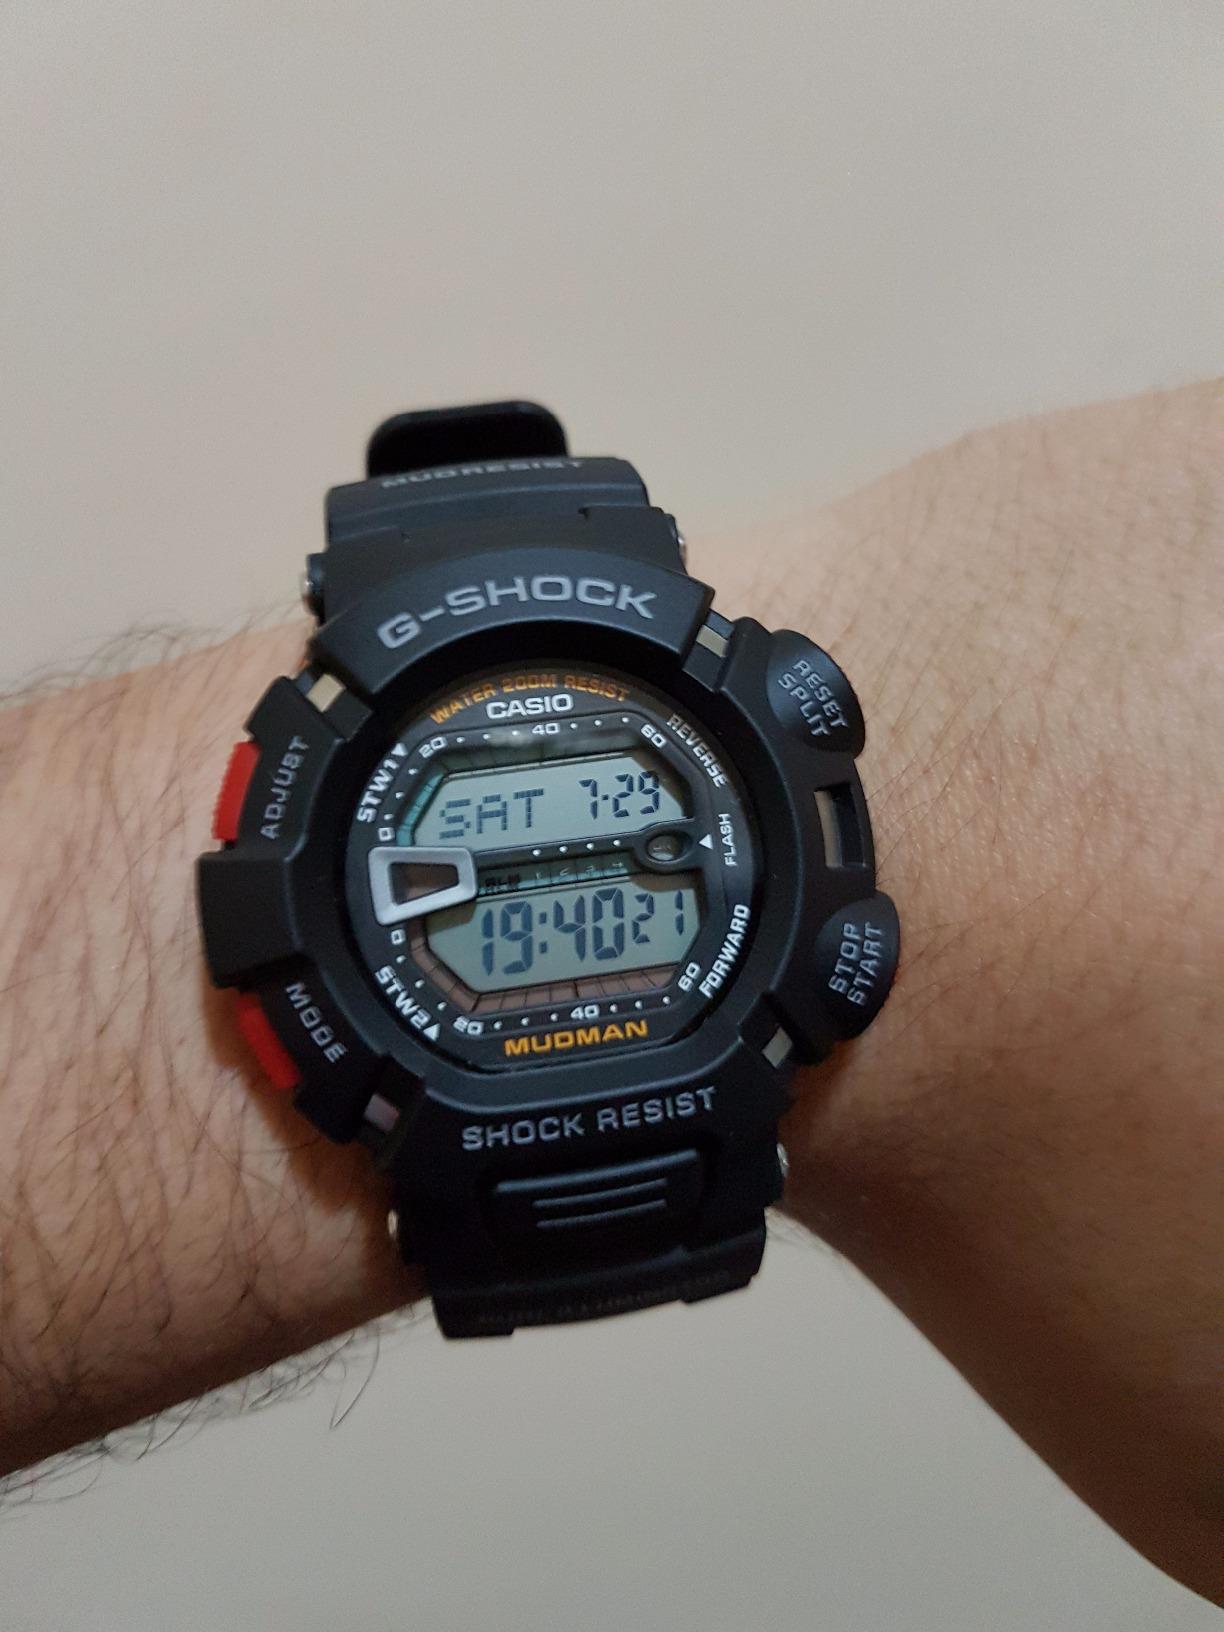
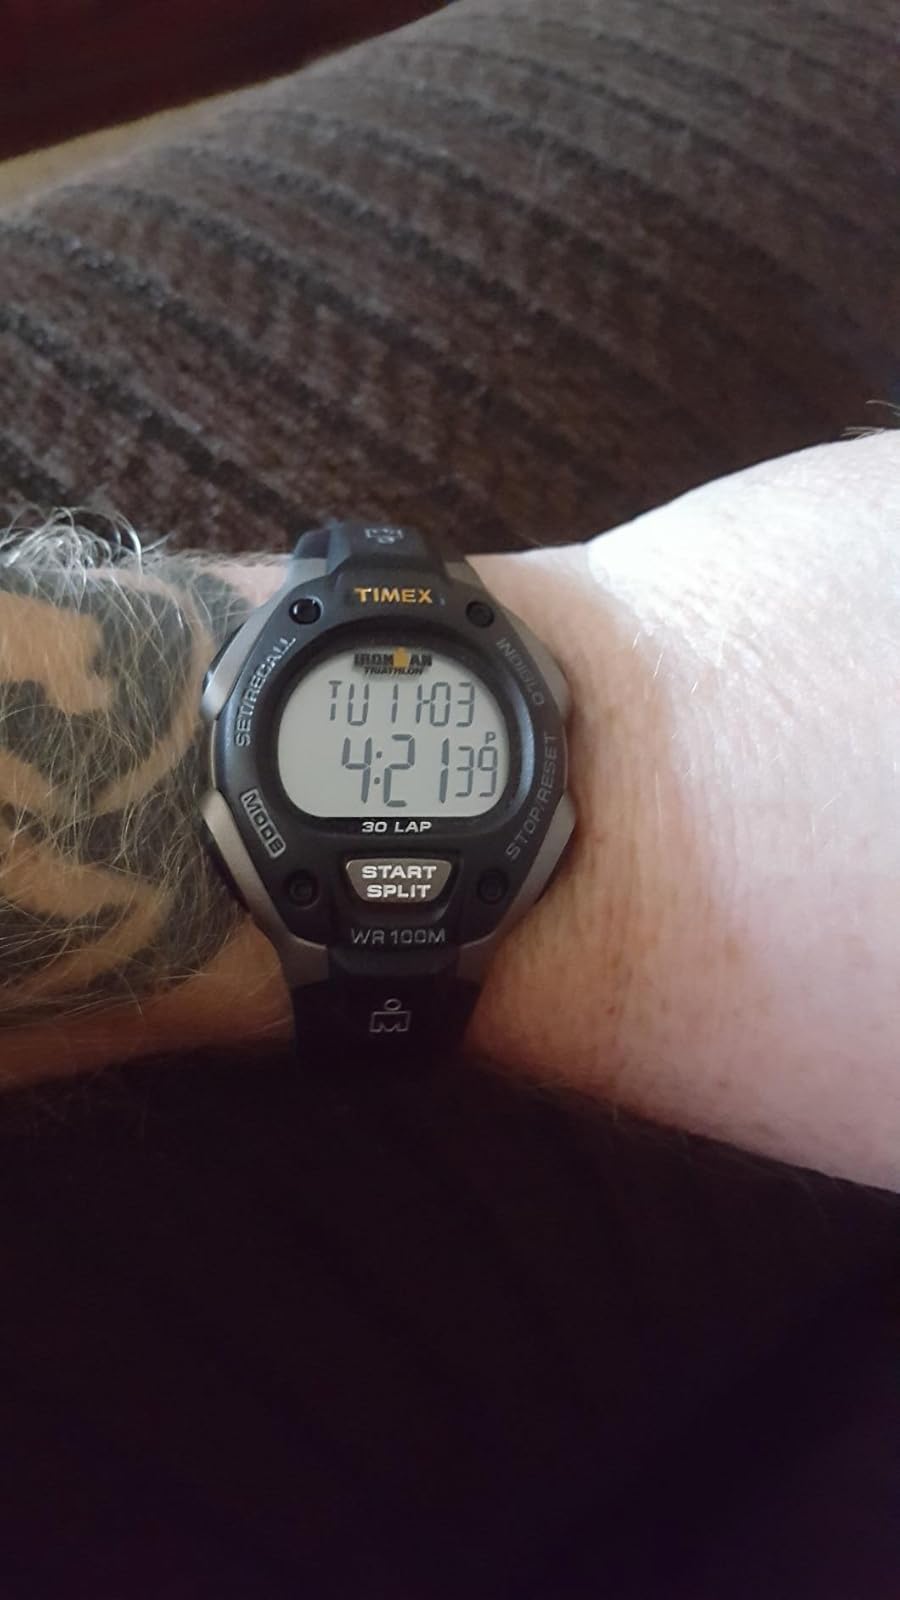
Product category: accessories_watch
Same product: no